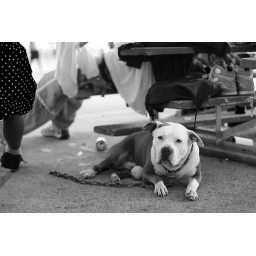
dog chillen @ venice beach under the basketball bleachers